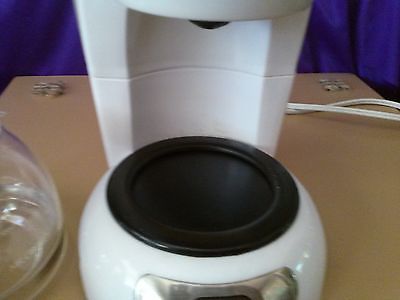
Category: coffee maker